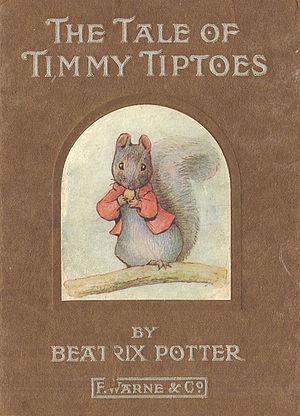
Panache Petitgris est un livre pour enfants écrit et illustré par Beatrix Potter paru en octobre 1911 chez Frederick Warne & Co.